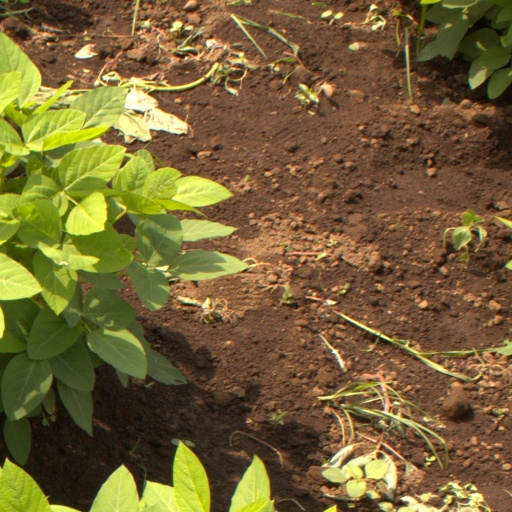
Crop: soybean